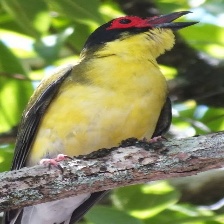
Species: AUSTRALASIAN FIGBIRD
Scientific name: SPHECOTHERES VIEILLOTI